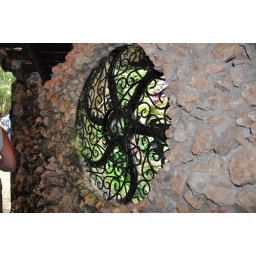
A very neat wheel inset in the rock wall at the wildlife sanctuary in Barbados.